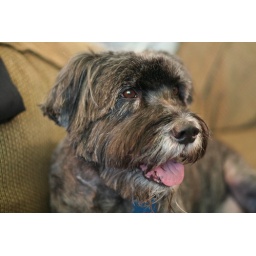
The dog looks hilarious. I wish the light in my house wasn't so awful so I could get a better picture.